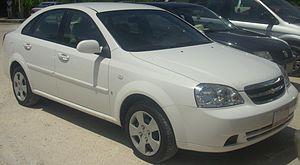
La Daewoo Nubira est une voiture produite par le constructeur automobile sud-coréen GM Daewoo de 1997 à 2008.